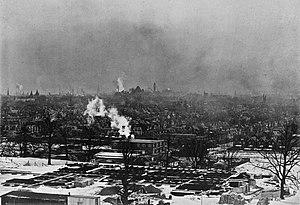
Photographie: Fondations de Casa Loma depuis la tour de l'écurie, 1 Terrasse Austin, Toronto, Ontario, Canada
Casa Loma est une maison bourgeoise située sur la colline de Davenport à Toronto au Canada.